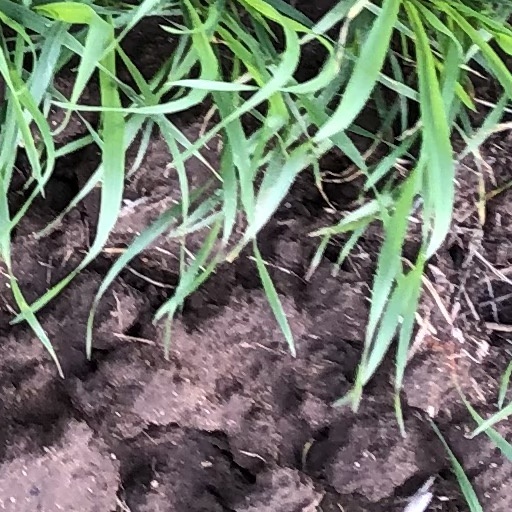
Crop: wheat